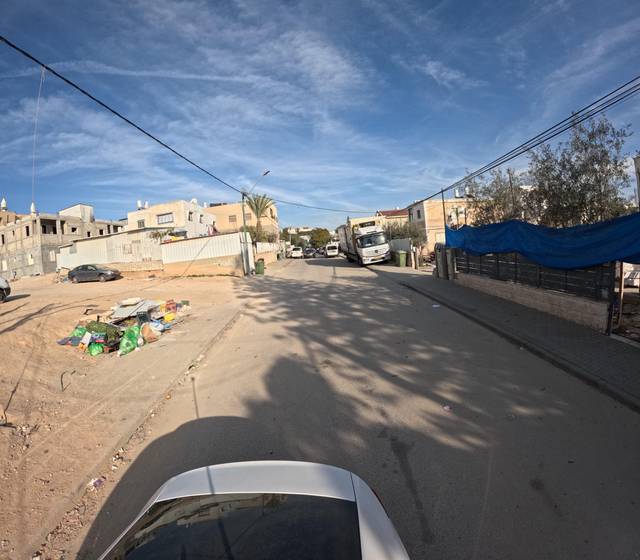
Region: Israel
Coordinates: 31.389, 34.759